The Secret Code (film)

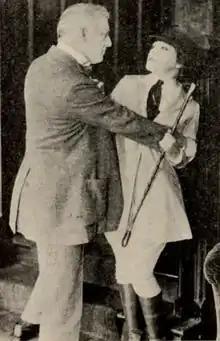
J. Barney Sherry and Gloria Swanson

The Secret Code is a lost 1918 American silent drama film directed by Albert Parker and starring Gloria Swanson.